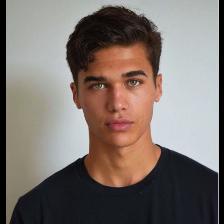
Label: Human